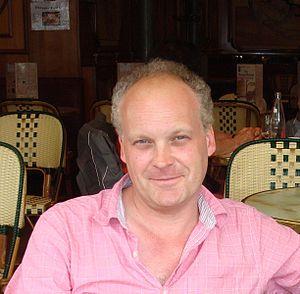
Patrick McGuinness, né en 1968 en Tunisie, est un écrivain britannique.